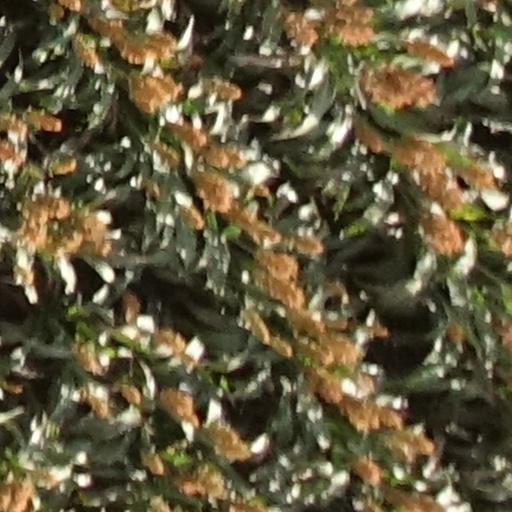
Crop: sorghum